Breaststroke

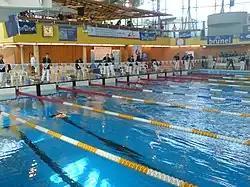
Women's breaststroke at Alster-Schwimmhalle during the 2007 German Collegiate Championship

There are eight common distances swum in competitive breaststroke swimming, four in yards and four in meters. Twenty-five-yard pools are common in the United States and are routinely used in age group, high school and college competitions during the winter months.